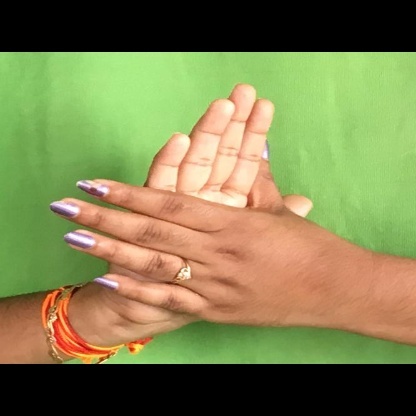
Mudra: Chakra